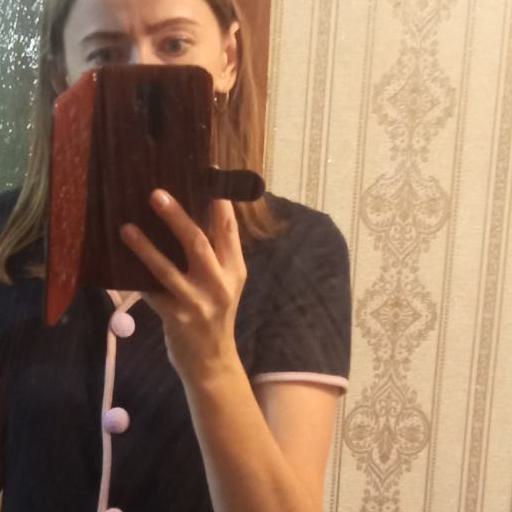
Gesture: no_gesture